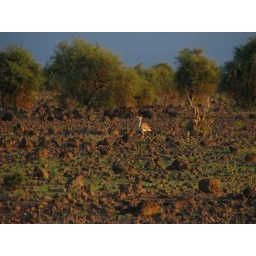
The heaviest flying bird in Africa, the Bustard stands about 50&amp;quot; tall. And the name is a bit awkward, yes.